New South Wales Police Force strip search scandal (list of reported incidents)

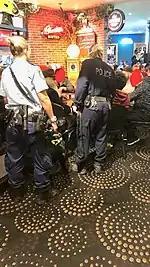
Police and a drug detection dog at a pub in Kingsford in 2019

September 5 – Speaking to news.com.au, a man said he was ejected from a music festival after being strip searched by police. "I was singled out as I was there by myself waiting for a mate who was coming from the other side of Sydney, so I was texting a lot and walking from stage to stage depending who was playing". The man said that he and his friend were later approached by officers on the dancefloor before being asked to follow them outside. It's alleged that the man was then taken to a separate area where police and security guards made him "drop his pants and underwear and pull up his shirt to be patted down". "It made me feel very uncomfortable and like a criminal for doing absolutely zero wrong," he recalled. "I asked the security why we were targeted. They said that they had seen me walking around texting constantly on my phone and then meeting my mate, they followed us in to where we were dancing". Speaking about the incident, the man said that "getting pulled out in front of others we knew as well and explaining it to them after was a sh*t feeling".